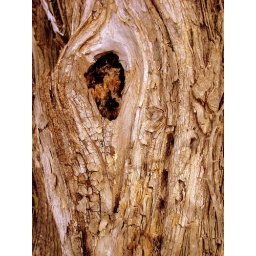
I thought about texture in photography when I saw this knot in a tree along the road today.